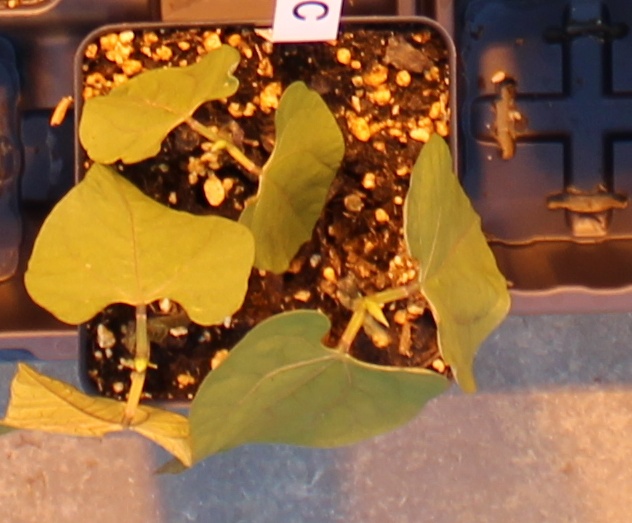
Label: Blackbean